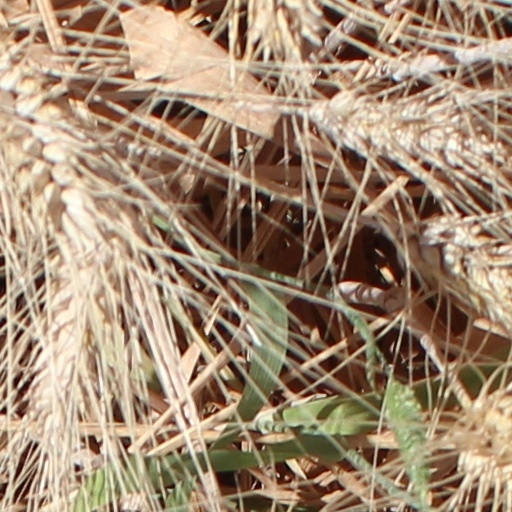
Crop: wheat